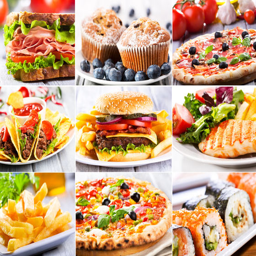
what kind of food are you ?